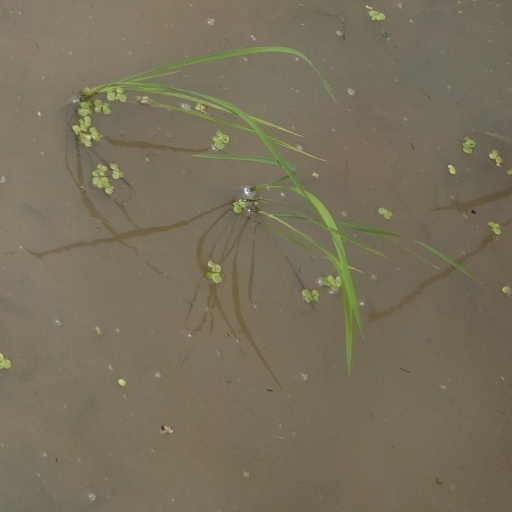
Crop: rice